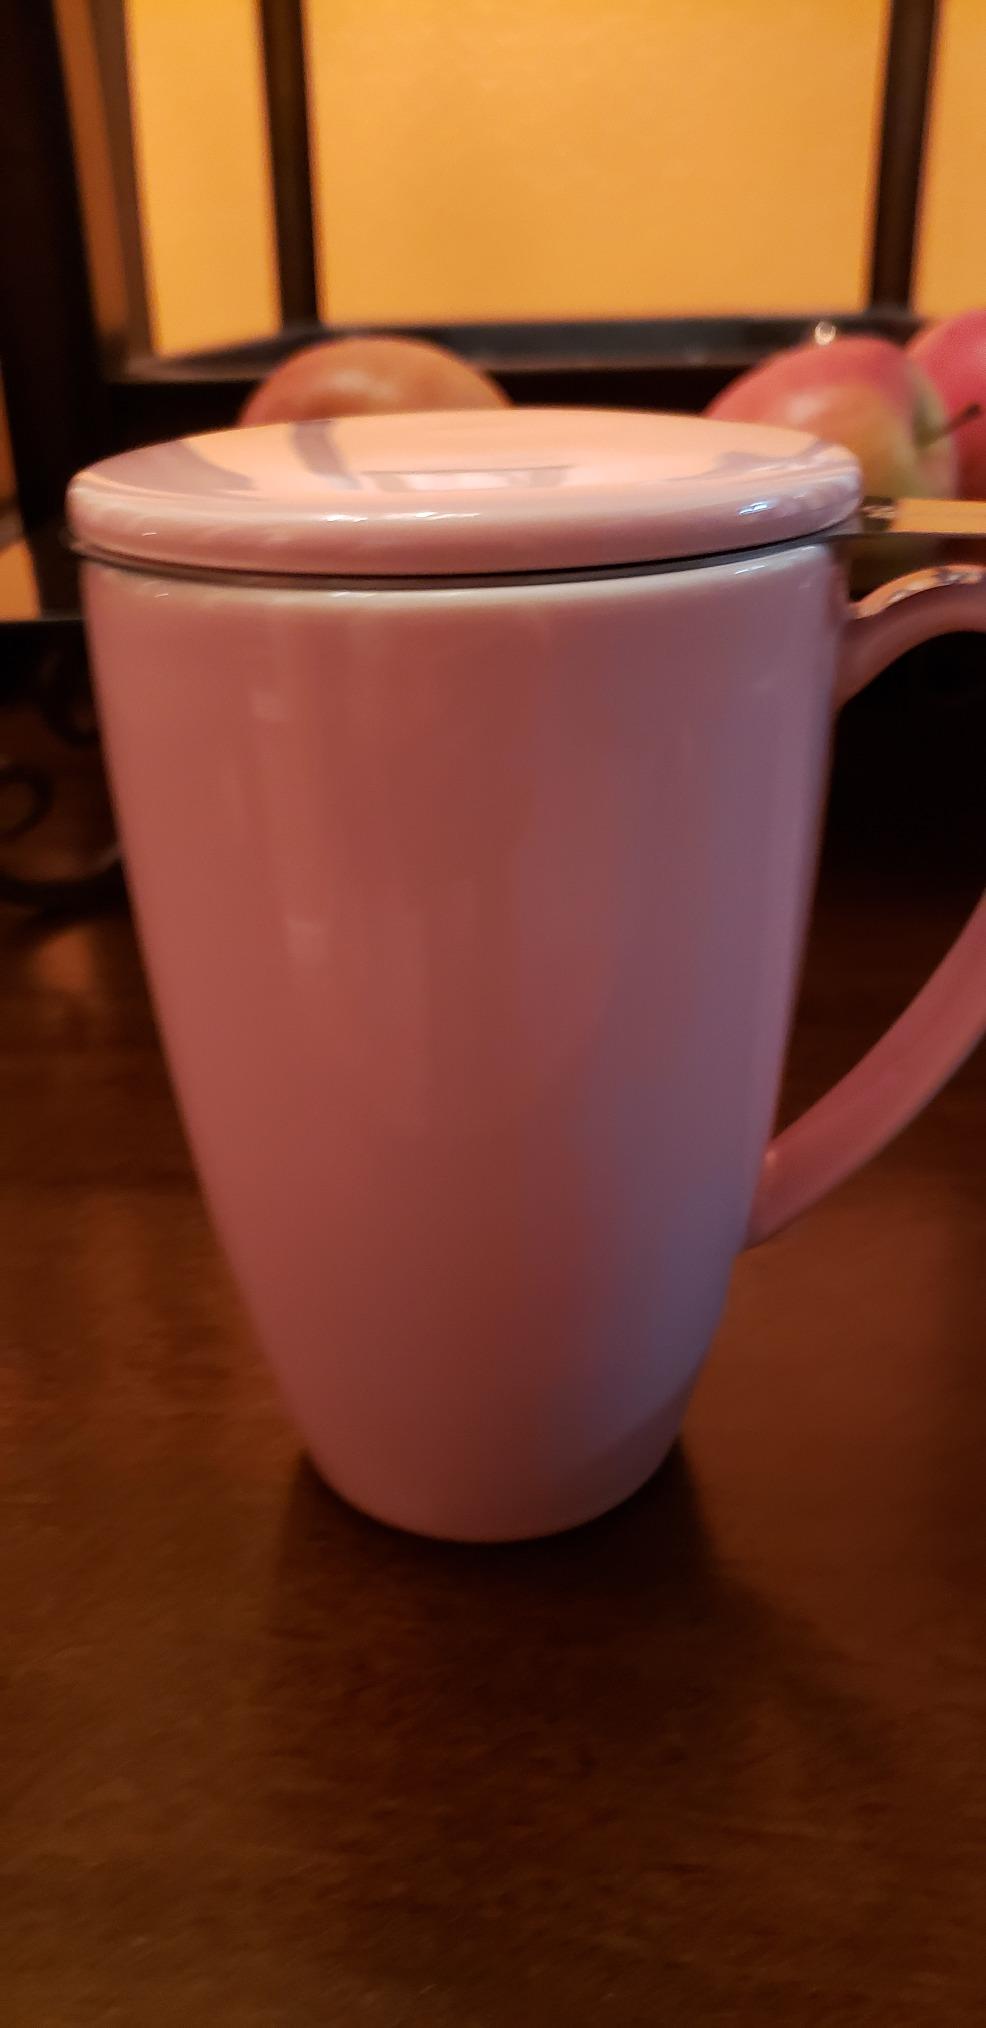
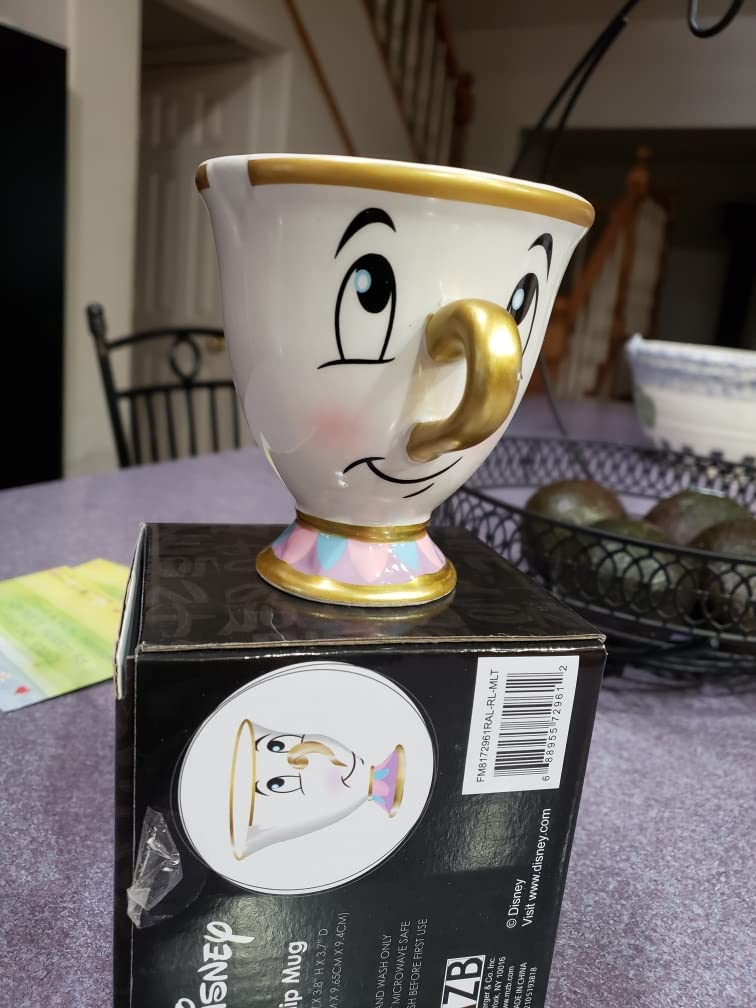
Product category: items_mug
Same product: no